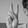
ASL letter: V